Rube Barker

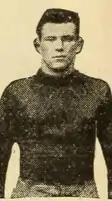
"Rube"

He was selected All-Southern again by Dick Jemison in 1914. He graduated with an M. D. from the University of Virginia in 1917. Barker was often split between his medical studies and football. Barker was therefore often in and out of the lineup. One account of the excitement upon one of his reentries reads "With Allan Thurman and "Rube" Barker, two of the best linemen who ever wore the Orange and Blue colors, back in the line-up, Virginia's chances of emerging victorious over the University of Georgia today are exceedingly bright.